Richard Wagner (novelist)

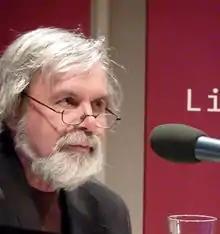

Richard Wagner (10 April 1952 – 14 March 2023) was a Romanian-born German novelist. He published a number of short stories, novels and essays.